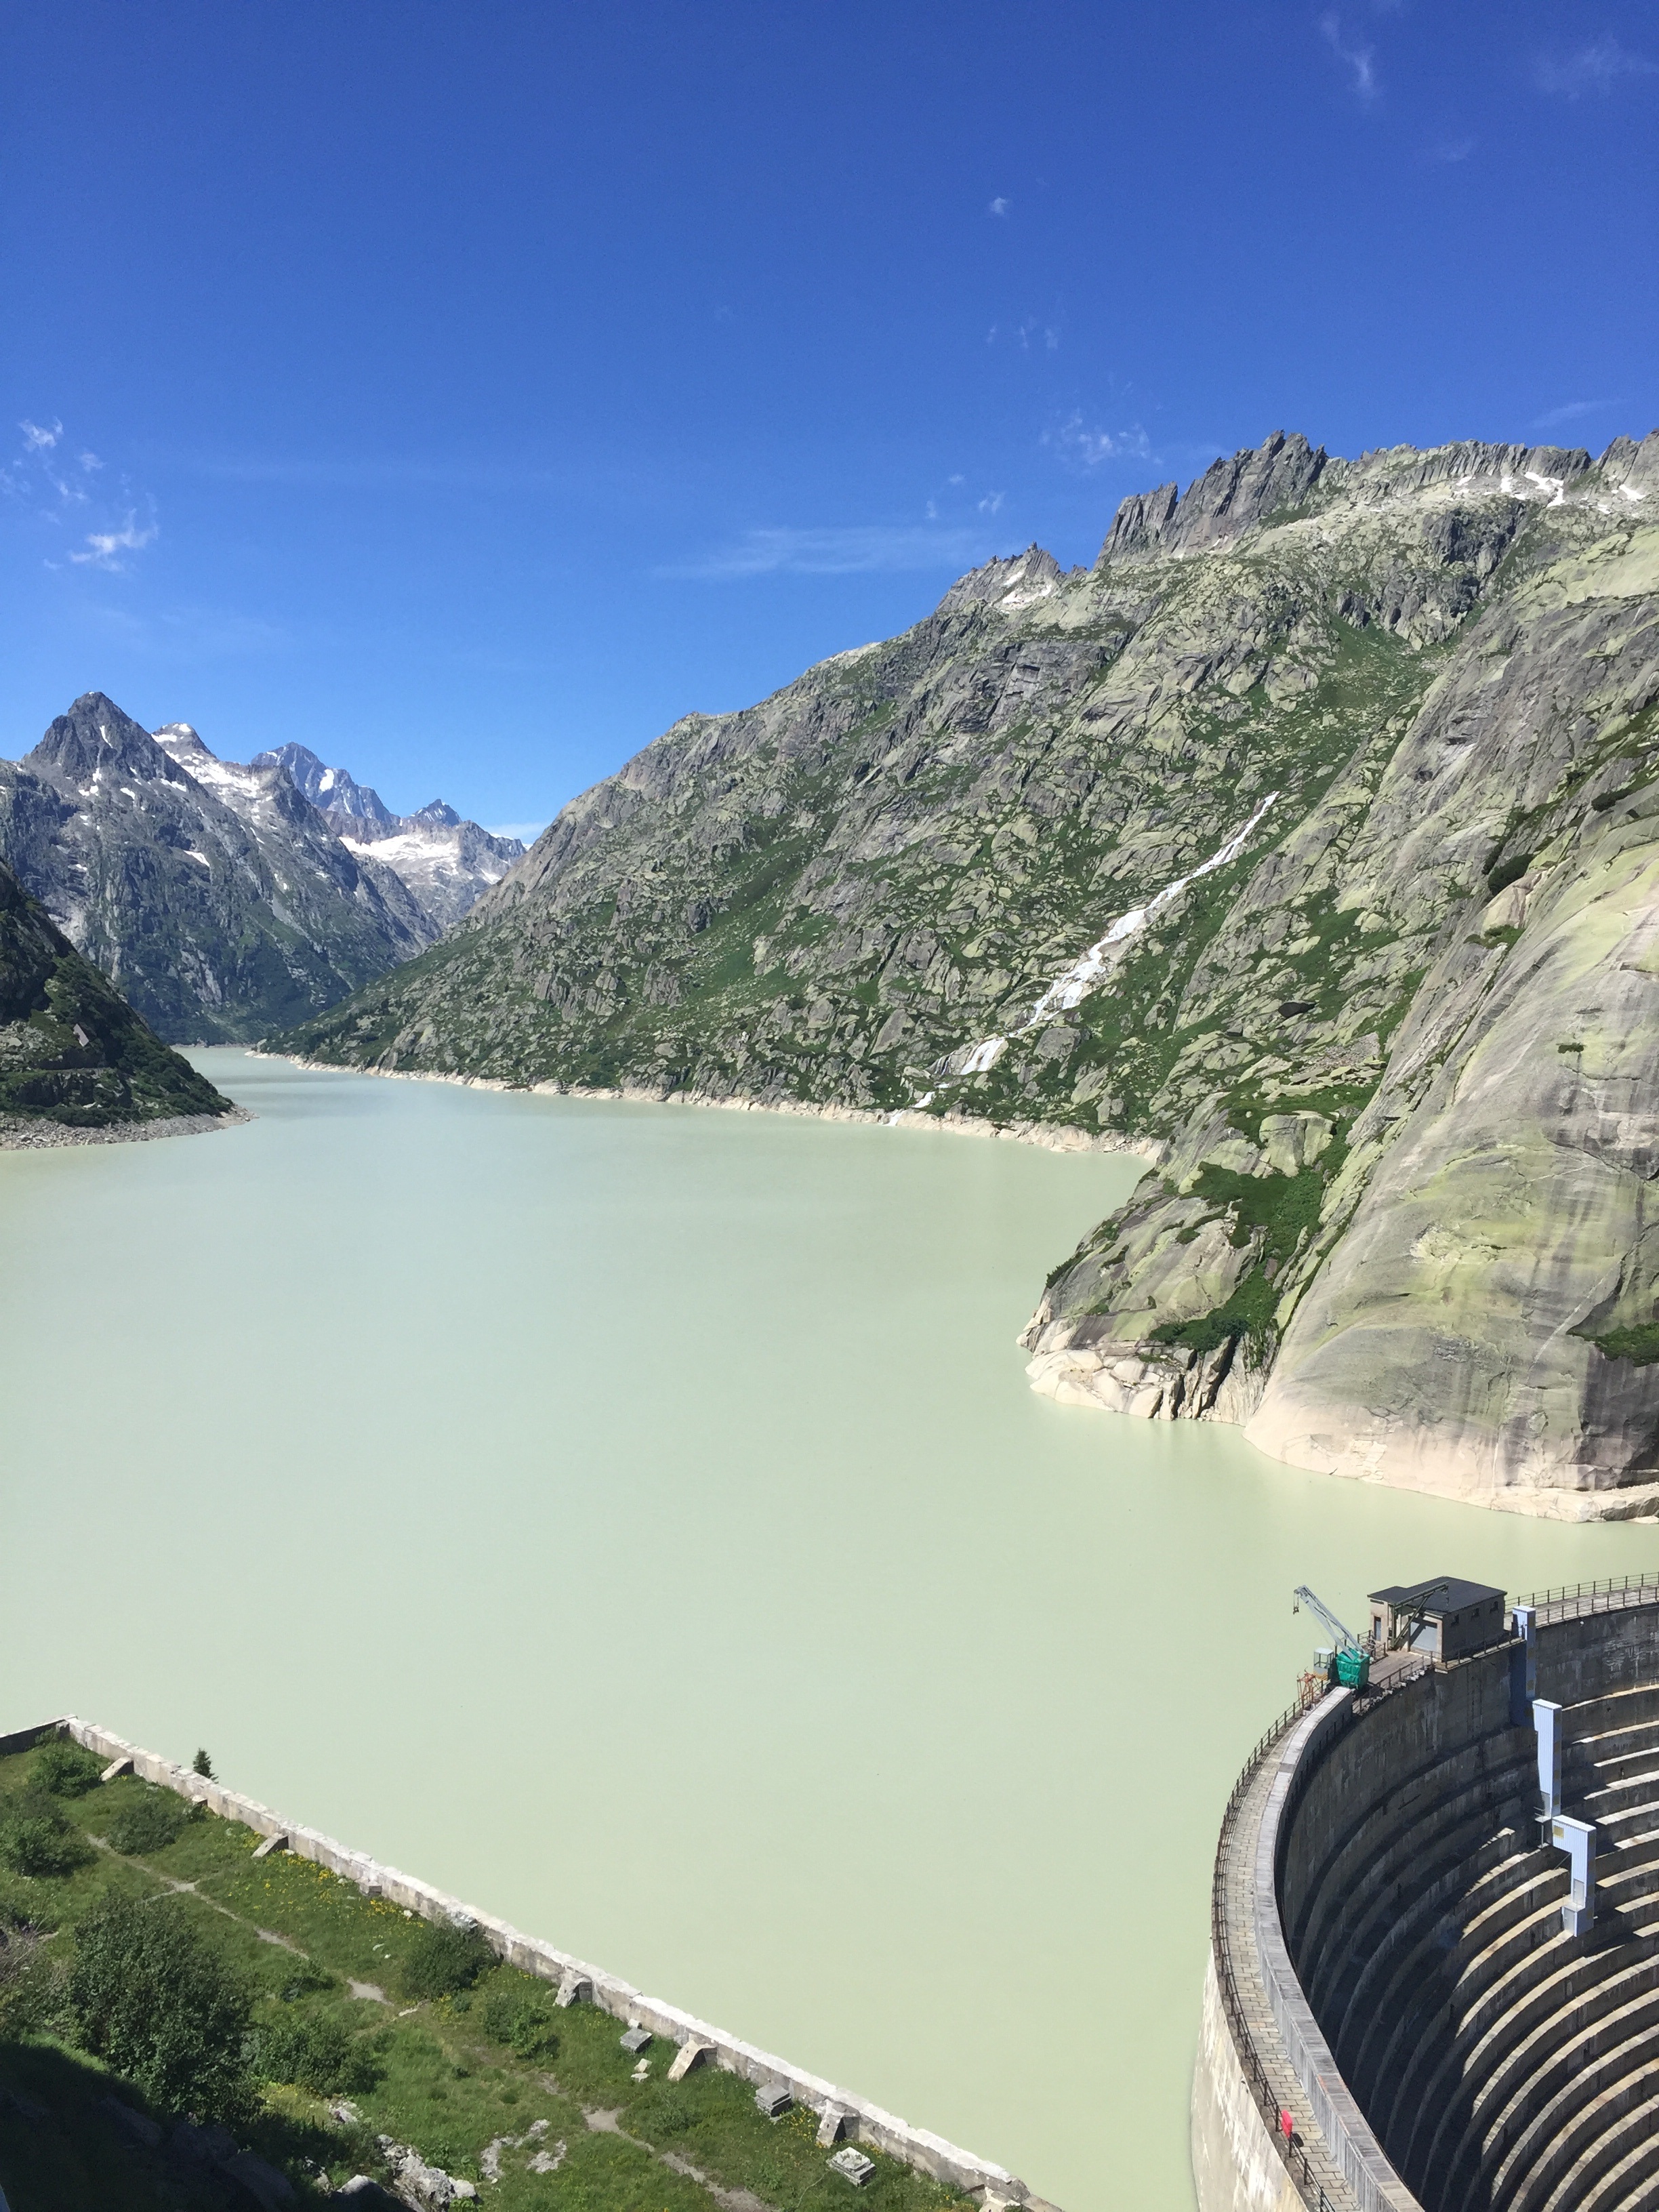
sea, water, mountain, sky, lake, river, mountain range, vacation, environment, scenic, landmark, fjord, dam, reservoir, body of water, power, alps, loch, hydroelectric, hydro, mountain pass, mountainous landforms